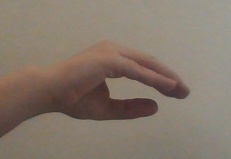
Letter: jeem